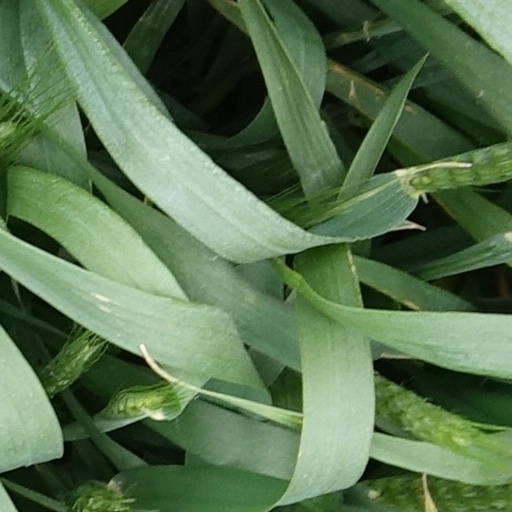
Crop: wheat